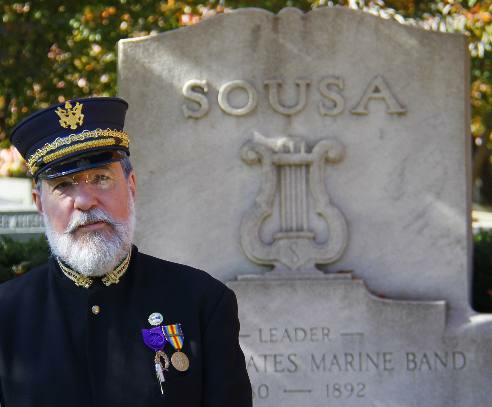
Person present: Yes